Adam Raga

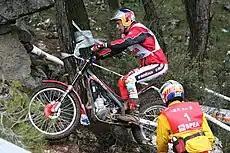
Adam Raga at the FIM Trial World Championships 2007 opening round.

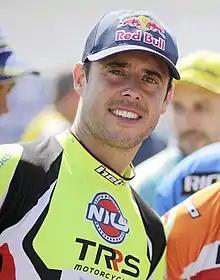
Comblain-au-Pont, Belgium 2018

Adam Raga (born 6 April 1982) in Ulldecona, province of Tarragona, Catalonia, Spain) is a Spanish Motorcycle trials rider.